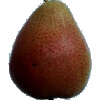
Label: Pear Forelle 1